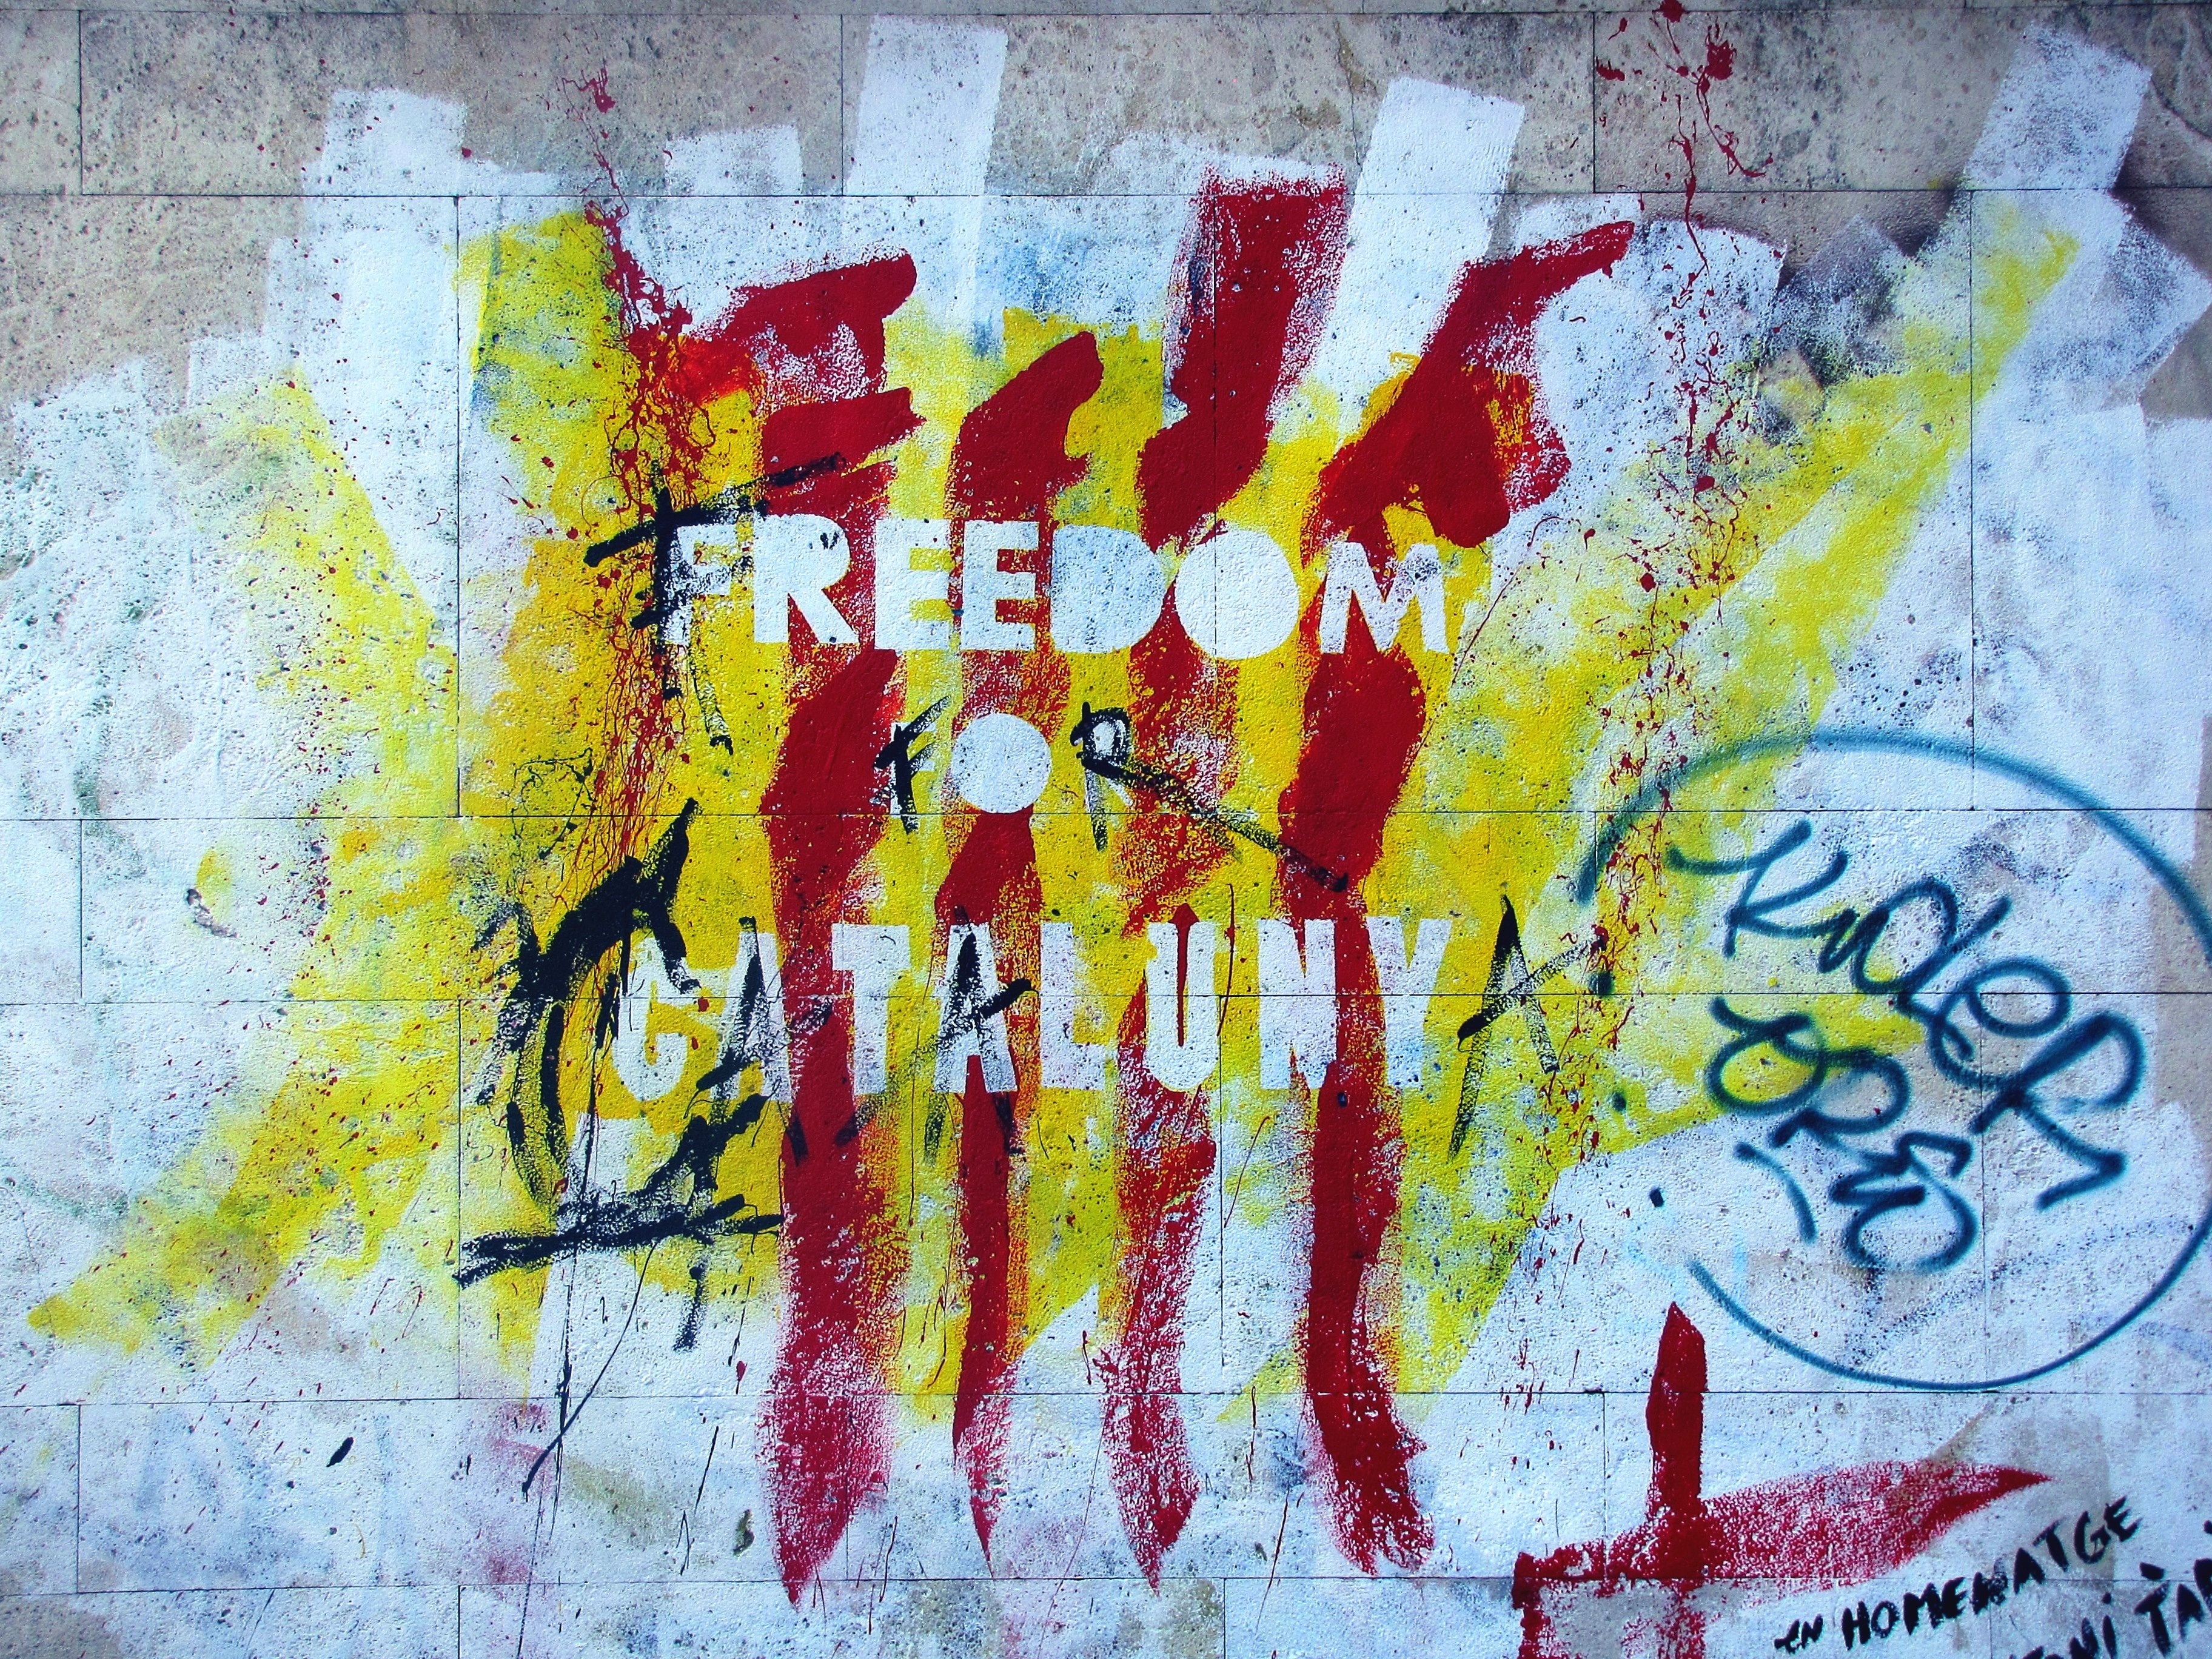
wall, color, freedom, graffiti, painting, street art, art, spain, mural, catalonia, politics, modern art, ethnicity, red yellow, acrylic paint, child art